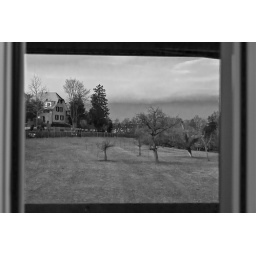
Daily Shoot Assignment 449: &amp;quot;Use a window or a door as a frame for your subject today in a photograph.&amp;quot;